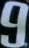
Number: 9